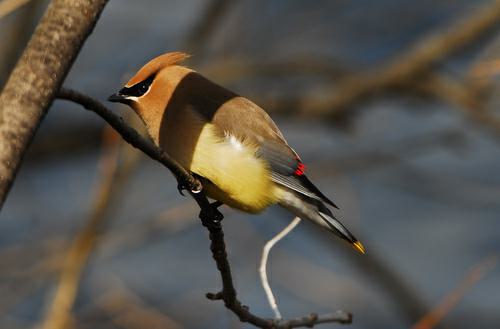
A photo of a cedar waxwing